2005 Alabama Crimson Tide football team

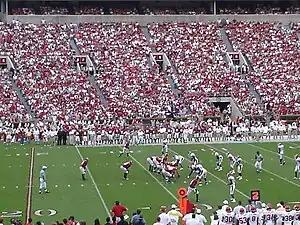
Alabama on offense.

With this 24–13 victory over the Arkansas Razorbacks to open divisional play, Alabama secured their first 4–0 start since the 1996 season. After a scoreless first quarter, Arkansas scored first with a 34-yard Chris Balseiro field goal. The Crimson Tide responded with a 43-yard Brodie Croyle touchdown pass to D. J. Hall to give Alabama a 7–3 halftime lead.